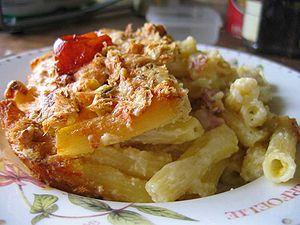
Le Latium, ou Lazio en italien, est une région d'Italie centrale. Incluant la capitale, Rome, il s'agit de la deuxième région la plus peuplée d'Italie, après la Lombardie, avec près de six millions d'habitants. Il est bordé au nord-ouest par la Toscane, au nord par l'Ombrie, au nord-est par les Marches, à l'est par les Abruzzes et le Molise, ainsi qu'au sud-est par la Campanie. À l'ouest, la région est baignée par la mer Tyrrhénienne. La petite enclave du Vatican se trouve dans le Latium.